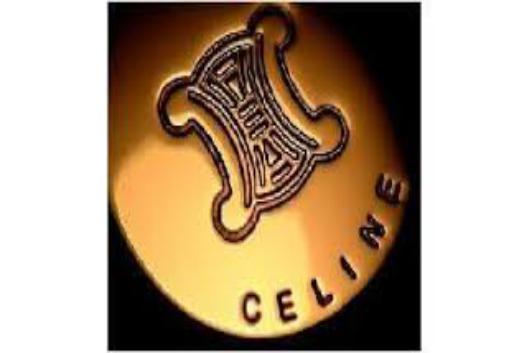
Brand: Celine
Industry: Clothes